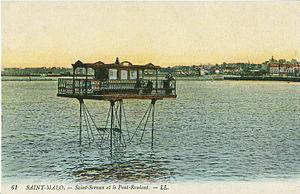
Carte postale ancienne éditée par LL, n°61
Saint-Servan est une ancienne commune française, qui a été rattachée avec Paramé le 29 octobre 1967 à la ville de Saint-Malo, dont elle est devenue un quartier. Elle est située sur l'emplacement de l'ancienne cité gallo-romaine d'Aleth. Historiquement, Saint-Malo et Saint-Servan ont longtemps été rivales.
Le Pont roulant de Saint-Malo à Saint-Servan est un pont mobile ou railway bac qui reliait la cale de la Bourse à Saint-Malo au Naye de Saint-Servan. Son emplacement a été comblé, afin de créer l’écluse permettant au port de Saint-Malo de rester à flot.